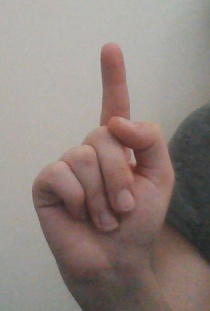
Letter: bb